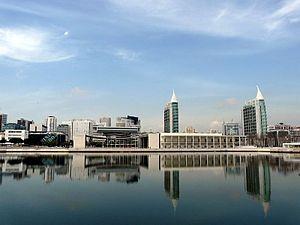
Quartier Oriente à Lisbonne
L'exposition spécialisée de Lisbonne 1998 ou Expo '98 est une exposition dite « spécialisée » qui a eu lieu du 22 mai au 30 septembre 1998.